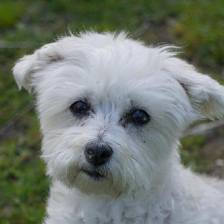
Label: animals